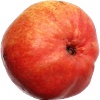
Label: Pear Red 1